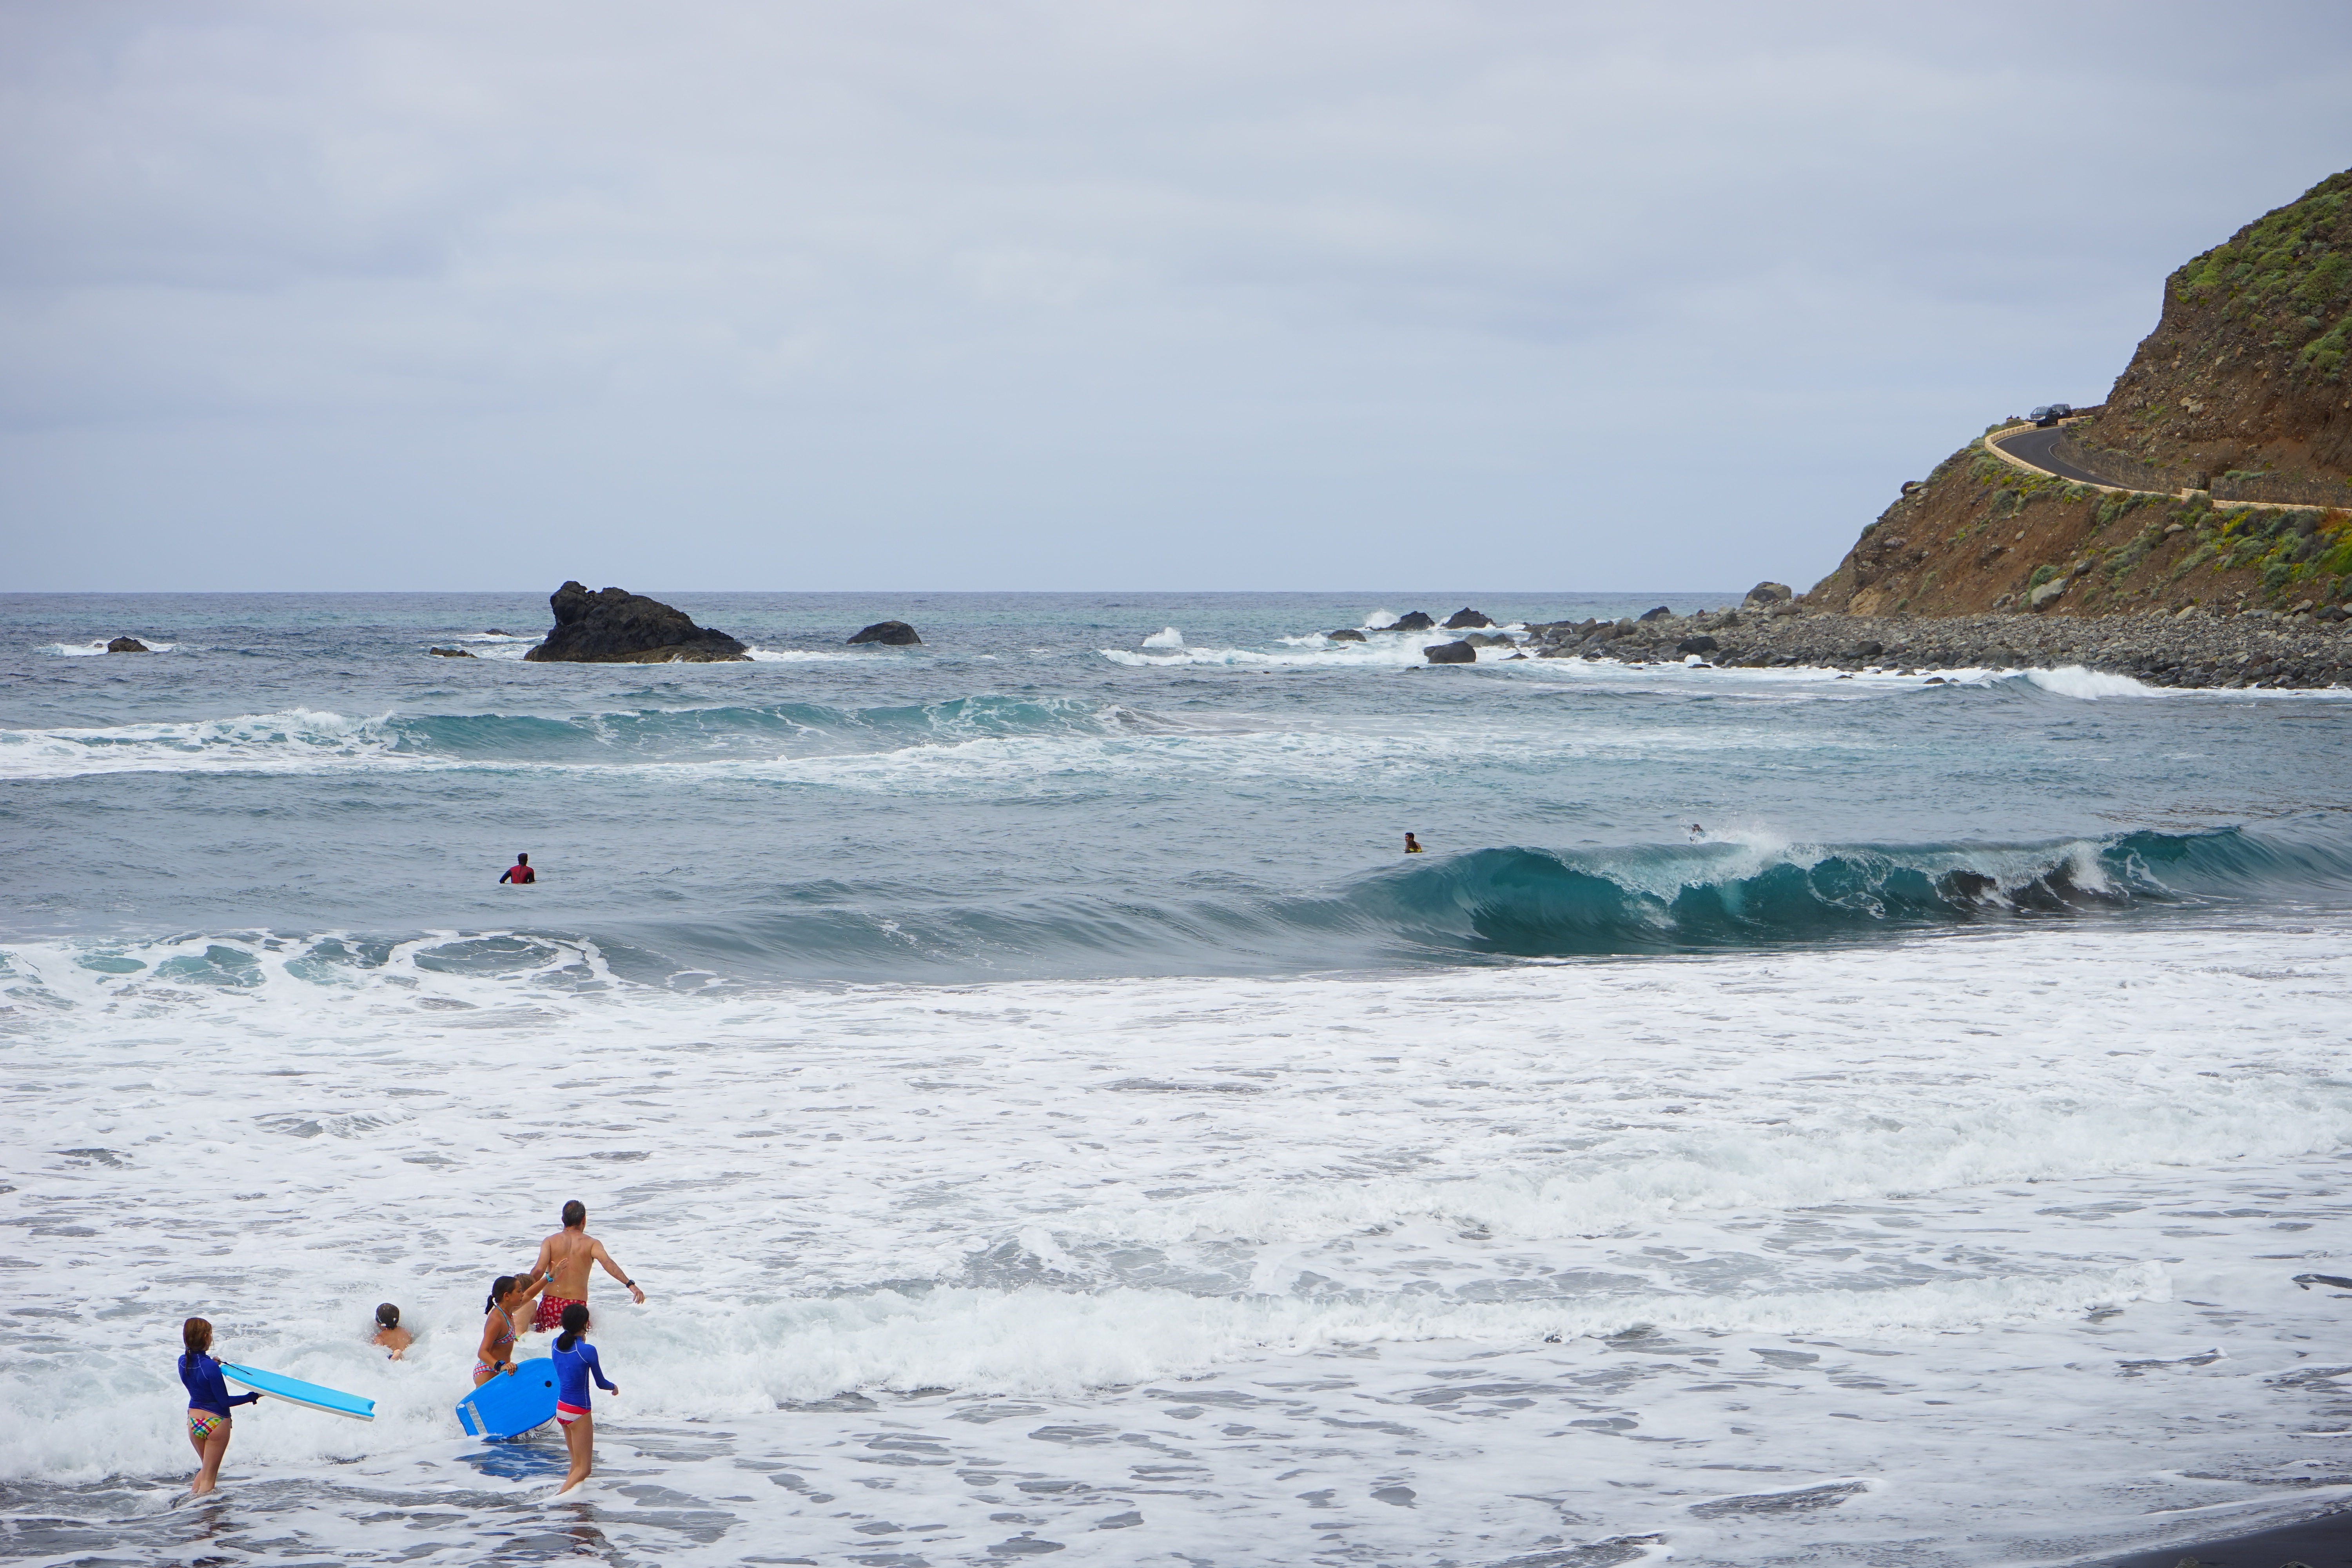
beach, sea, coast, water, sand, ocean, shore, wave, vacation, surfer, surfing, bay, body of water, sports, boating, tenerife, lava, cape, water sport, fun bathing, lava sand, north coast, wind wave, boardsport, surfing equipment and supplies, playa de alm ciga, almaciga, beach of alm ciga